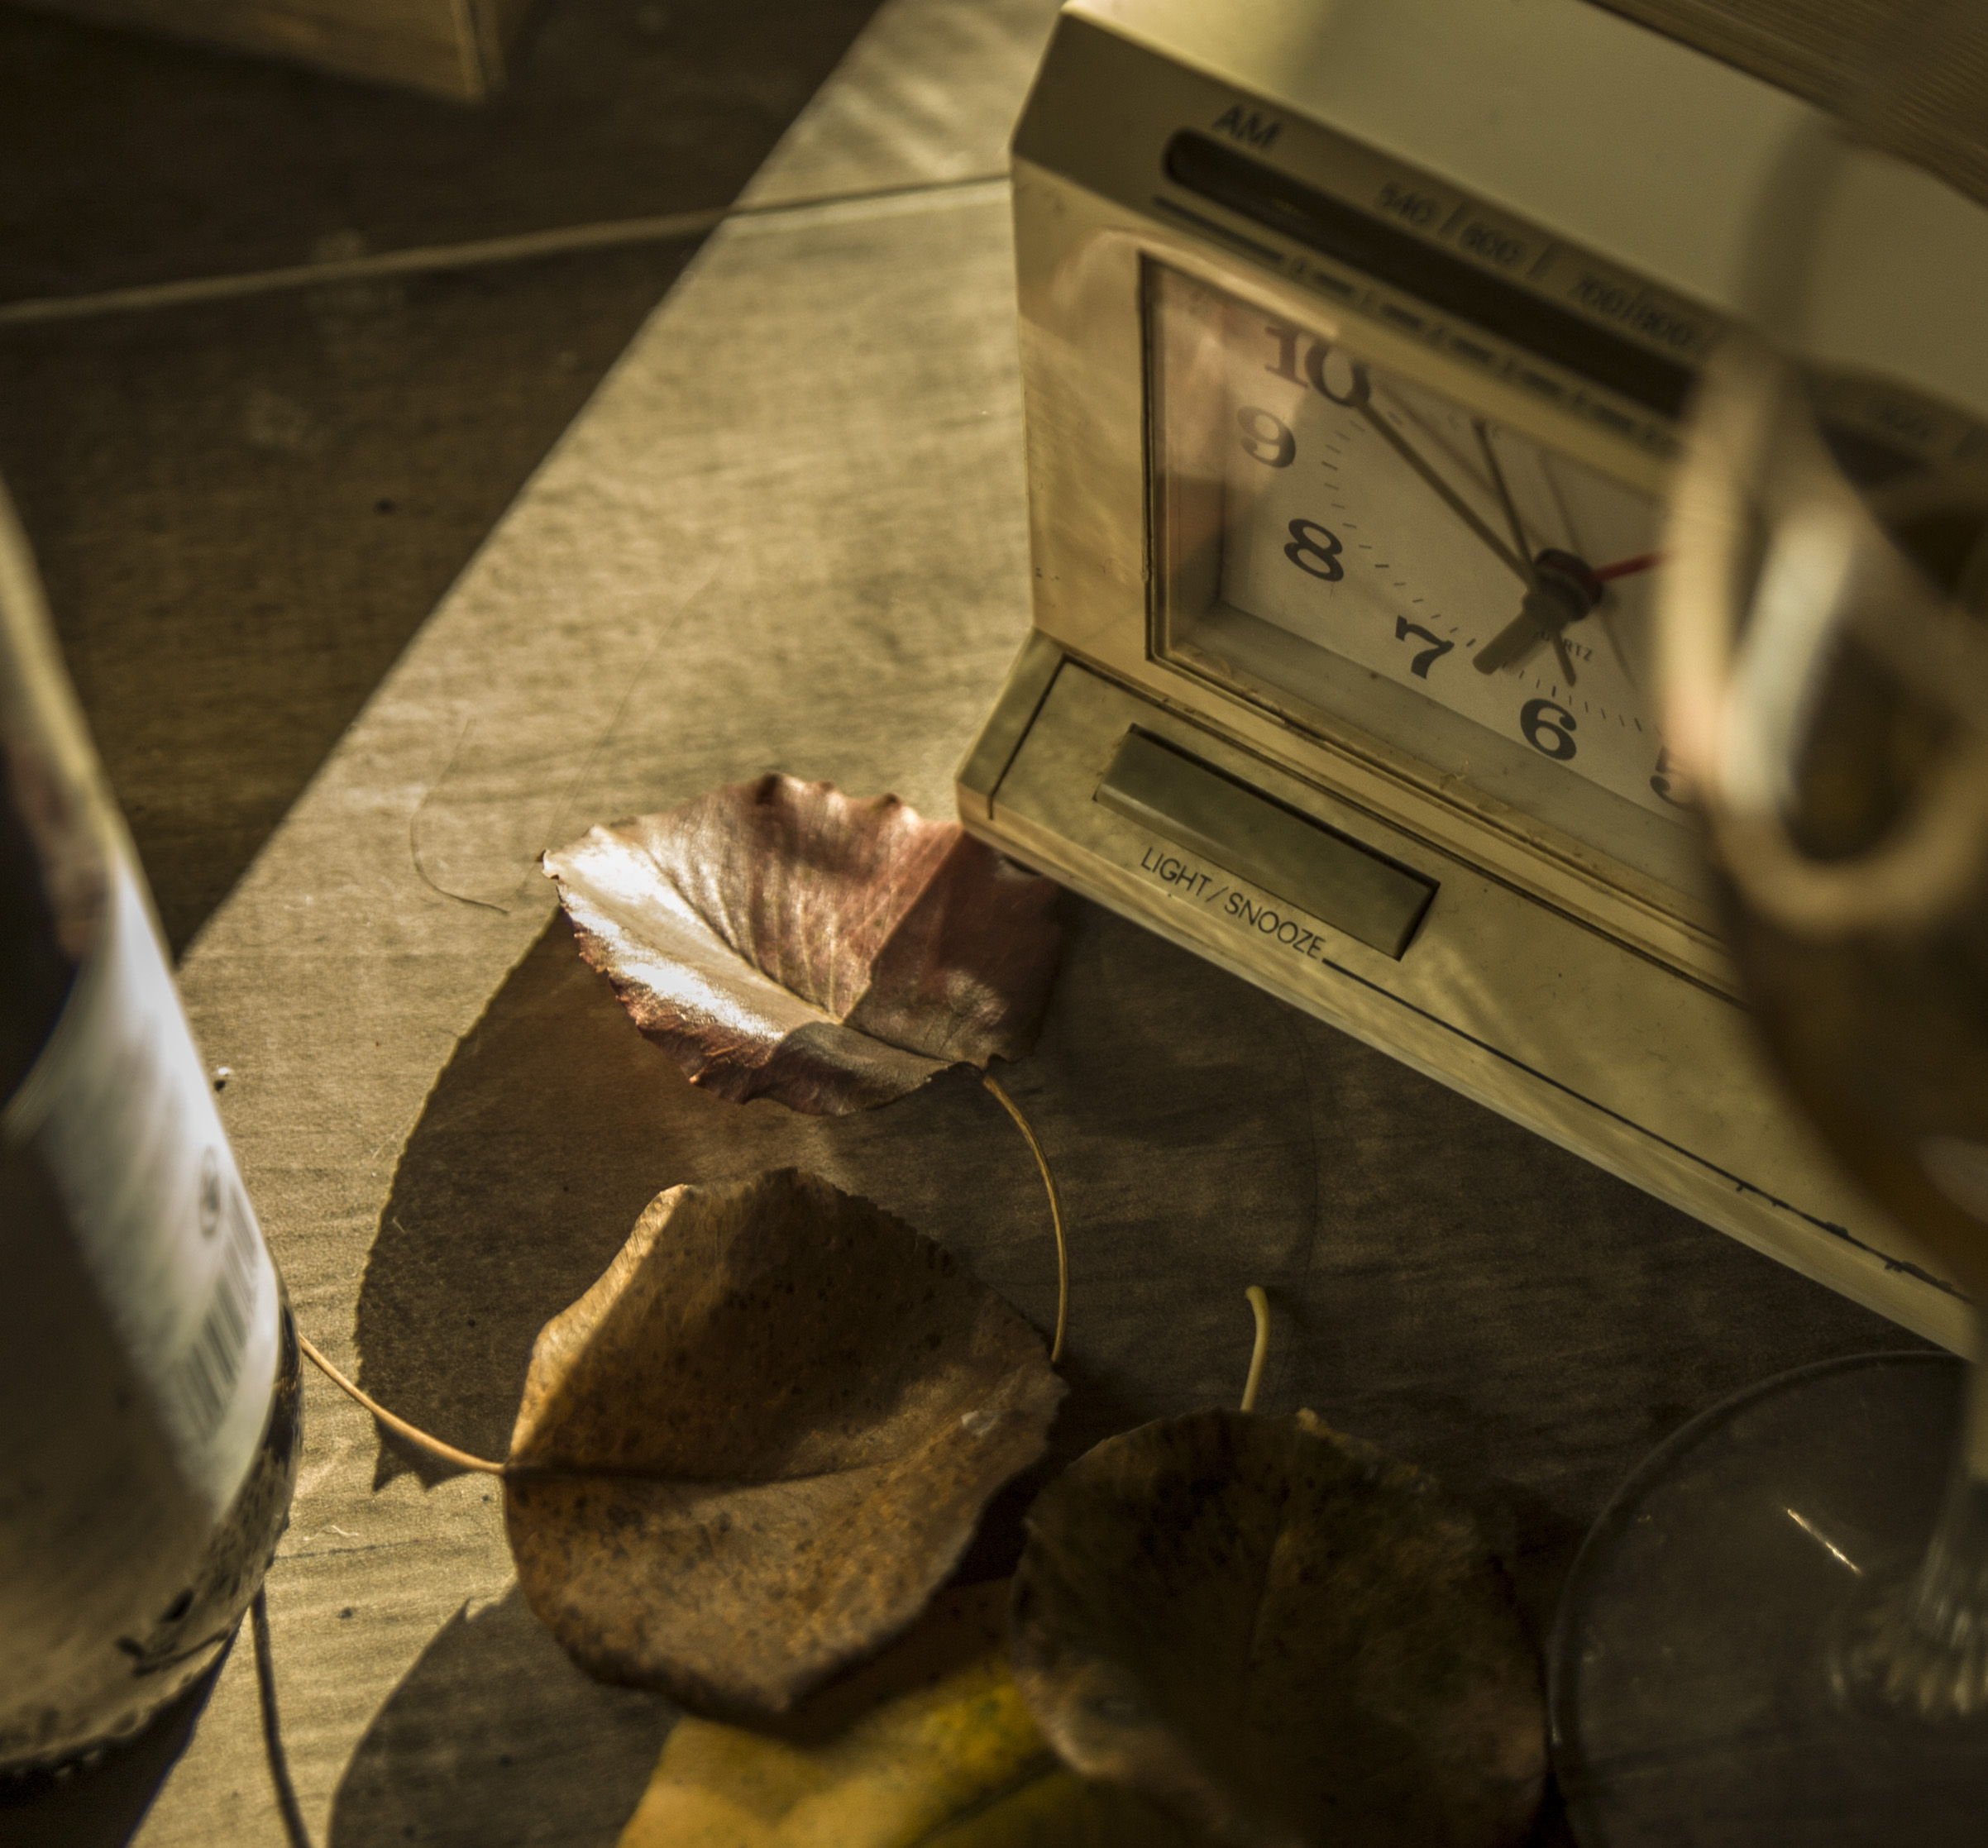
vine, white, fall, autumn, clock, leaf, room, still life, still life photography